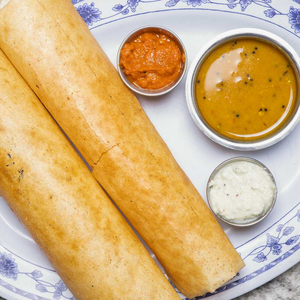
Dish: dosa